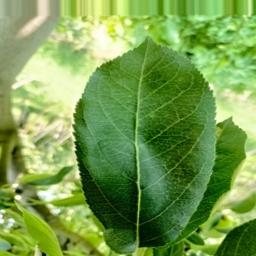
Label: Healthy